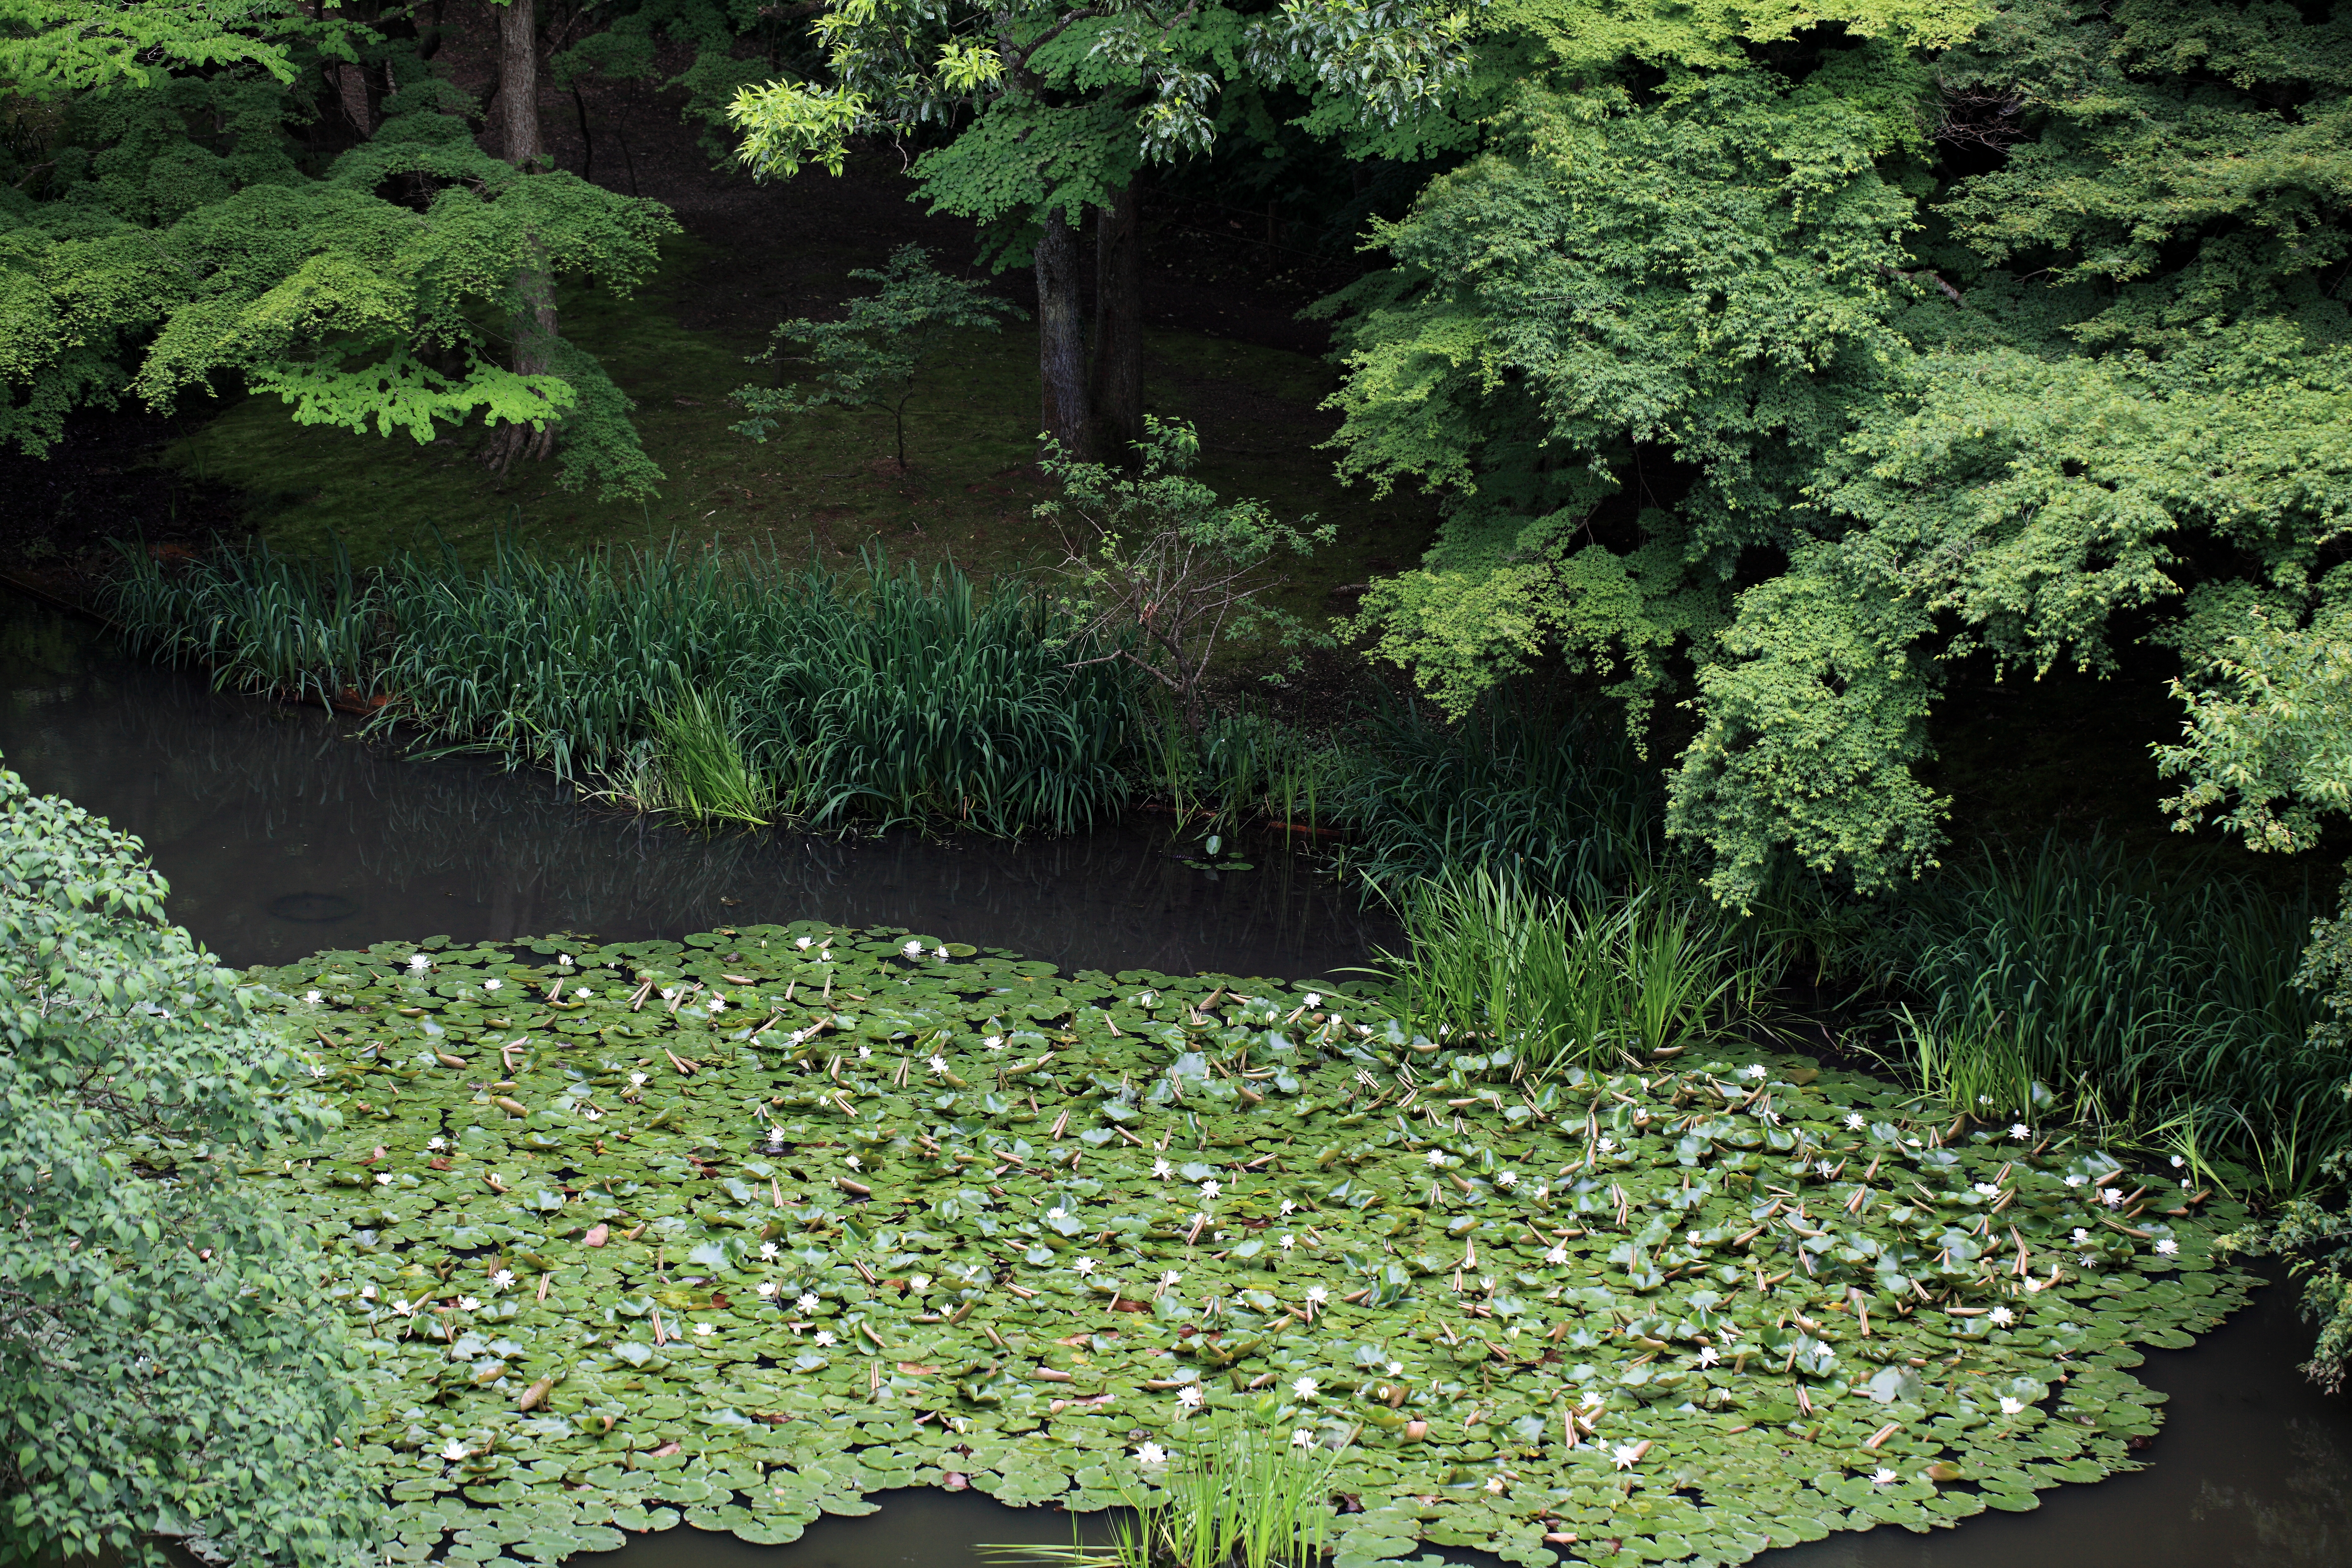
tree, plant, leaf, flower, moss, pond, green, high, botany, garden, aquatic plant, flora, cool image, vegetation, shrub, 5d, hires, botanical garden, woodland, markii, ecosystem, hi, res, resolution, waterlily, nymphaea, biome, woody plant, land plant